Barca (ancient city)

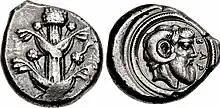
Coin minted in Barca in the Achaemenid Empire

Barca was situated at the site of the old town of Marj, approximately northeast of Benghazi. No remains of the ancient settlement are visible at Marj, but some of the finds made there during the Italian colonial dominance of Libya (1913–41) are on display in the museum at Tolmeita.